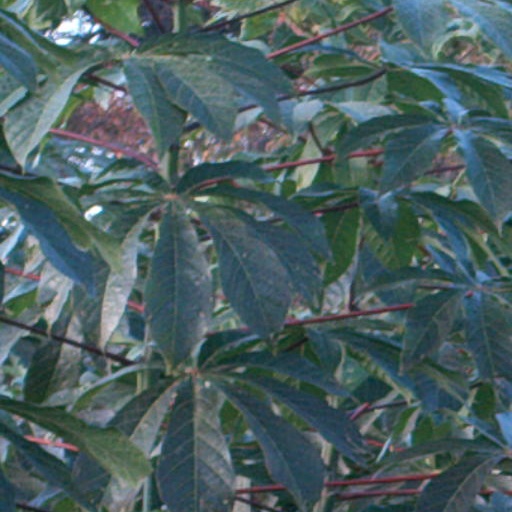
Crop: cassava